Rotenese people

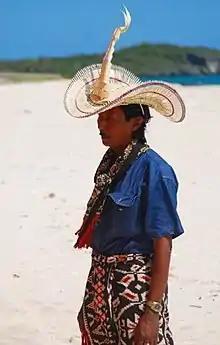
The Raja of West Rote on Dana island.

The livelihood of the Rotenese people includes agriculture, animal farming, fishing, tapping Neera and palm crafting. Lands that are well irrigated are used as paddy fields or water catchments. The main farming produce are rice, corn, cassava, sorghum, millet, as well as other commodities like pepper, peanuts, vegetables and coffee; while the main animal farming are buffaloes, cattle, horses and poultry. Rotenese women work on traditional weaving handicrafts, woven Pandan leaves, pottery and so on. Small trades are also common.